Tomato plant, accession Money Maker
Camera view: bottom (45 deg); turntable rotation: 300 degrees
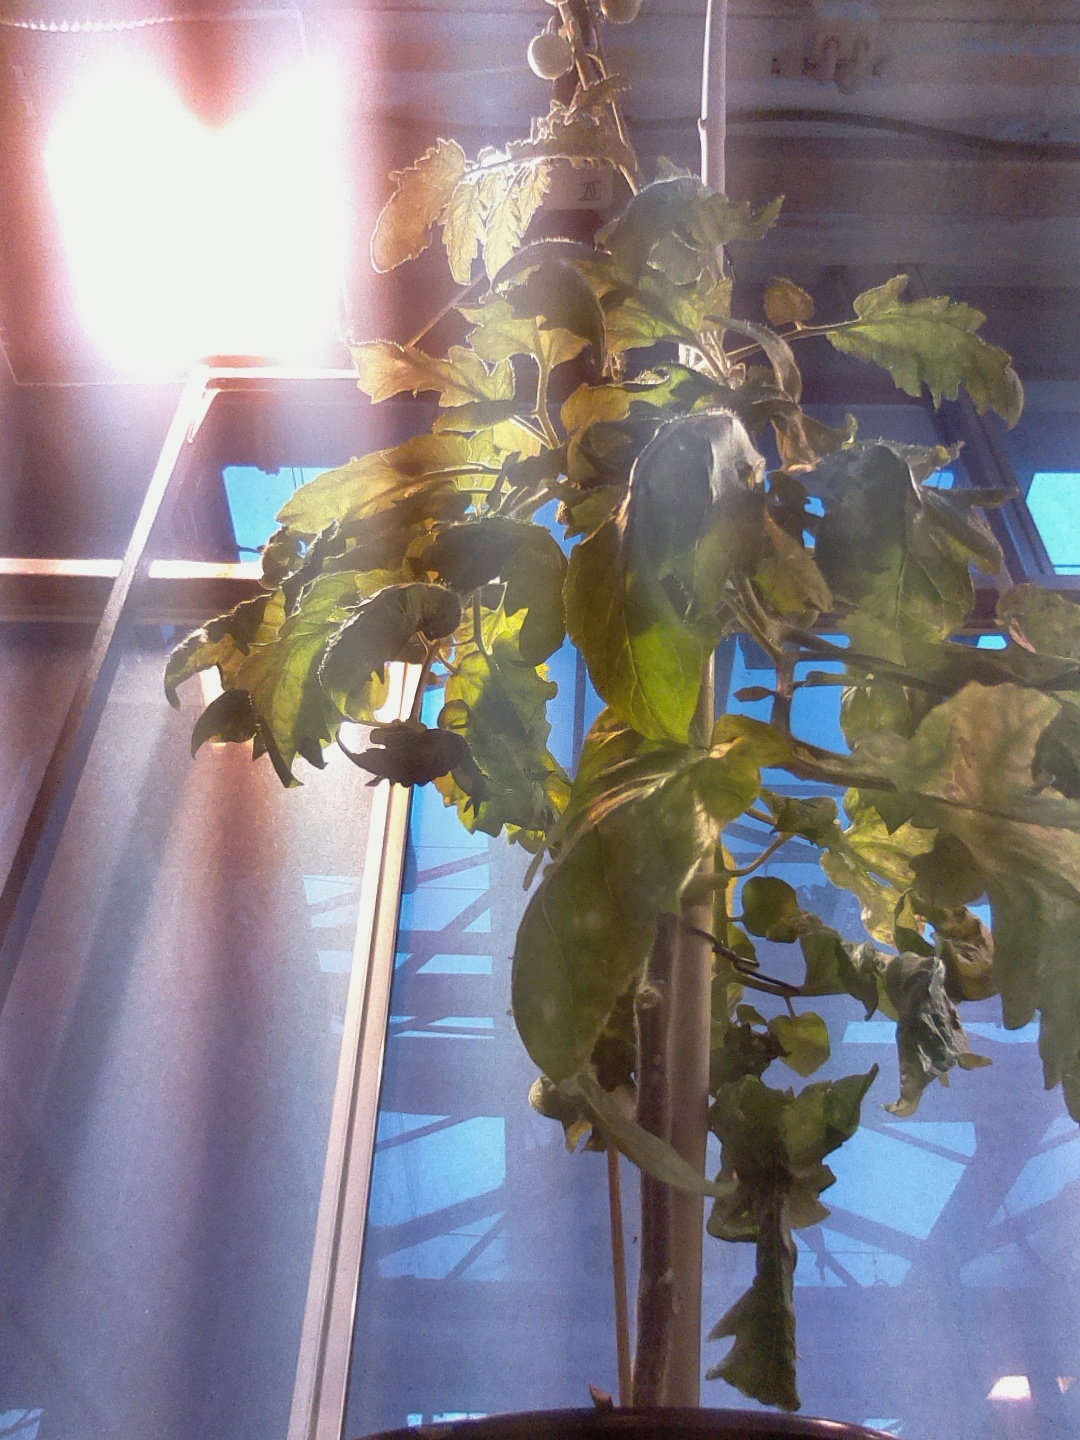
BBCH growth stage 76: 60%-70% of final fruit size